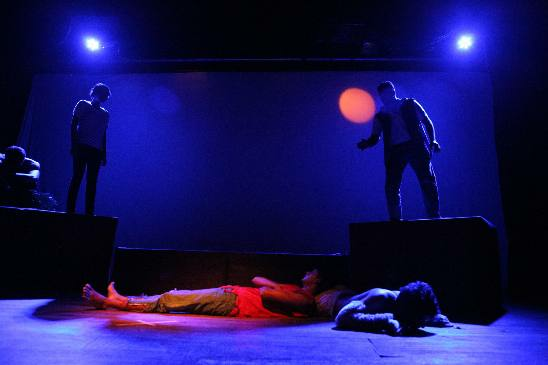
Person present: Yes